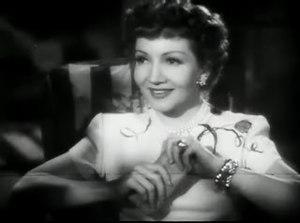
Cœur secret est un film américain réalisé par Robert Z. Leonard, sorti en 1946.